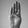
ASL letter: B